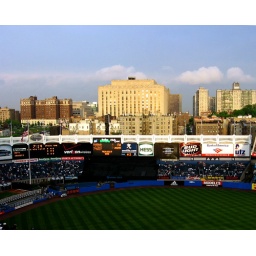
The sun paints the buildings with a yellow tinge in those moments before a night game starts.